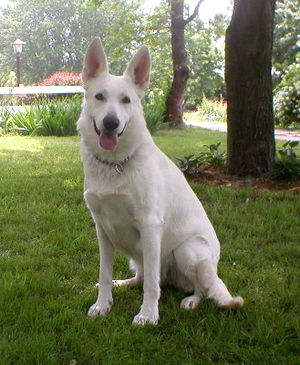
Hvid Schweizisk Hyrdehund
En Hvid Schweizisk Hyrdehund er en hunderace, der stammer fra USA og Canada, og kom til Europa i 1970'erne.